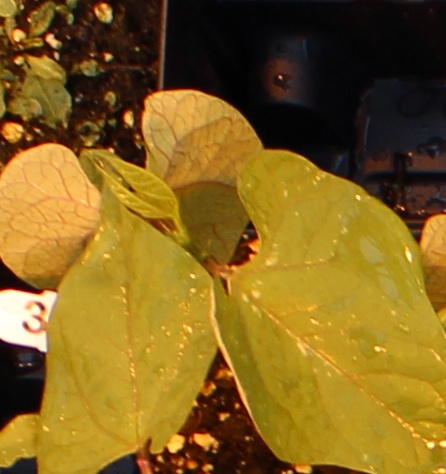
Label: Blackbean